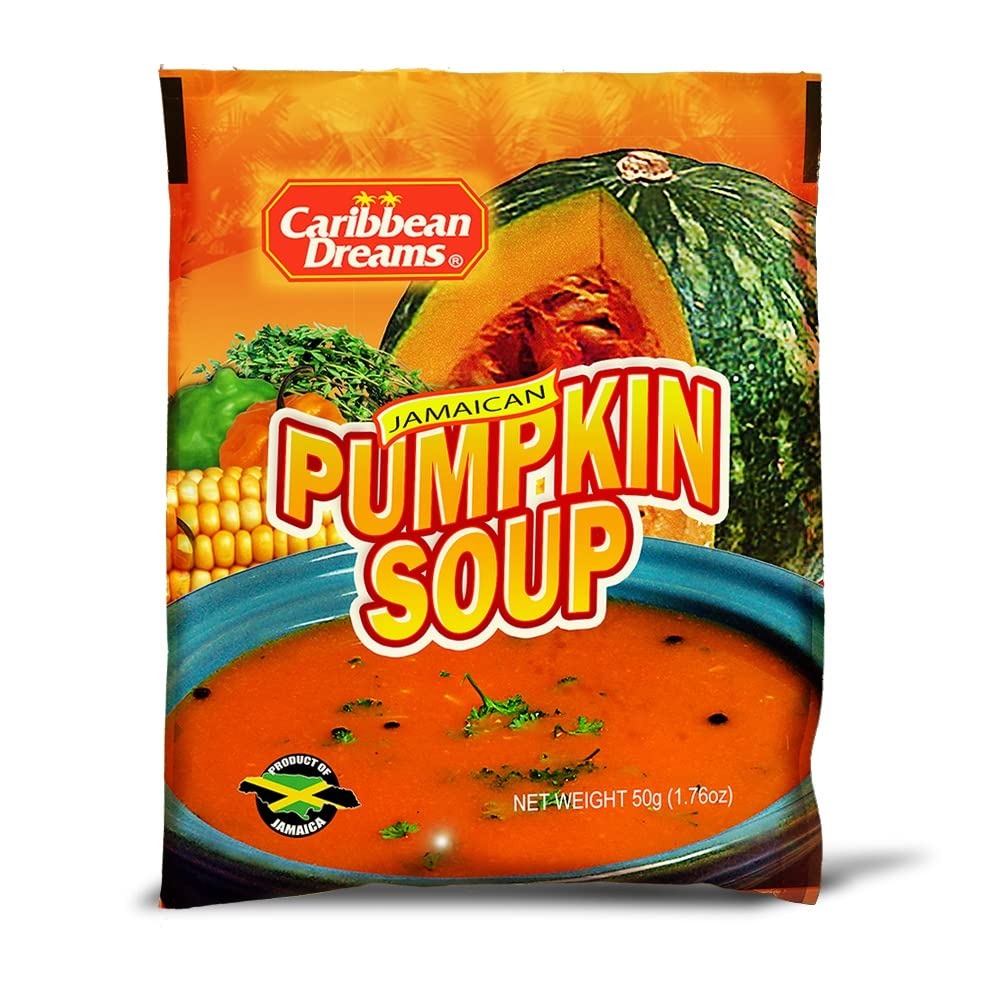
Item Name: Caribbean Dreams Jamaican Soup, 1.76 Ounce (Pack of 10)
Bullet Point 1: Use pumpkin soup to add body and flavor to your chicken, shrimp or beef soup, or to your steamed fish, chicken or rice dishes.
Bullet Point 2: Pumpkin soup can also be enjoyed as a delicious broth without the need to add other ingredients.
Bullet Point 3: Item Package Dimension: 6.0" L x 5.0" W x 4.0" H
Bullet Point 4: Country Of Origin: United States
Value: 17.6
Unit: ounce

Price: 5.44